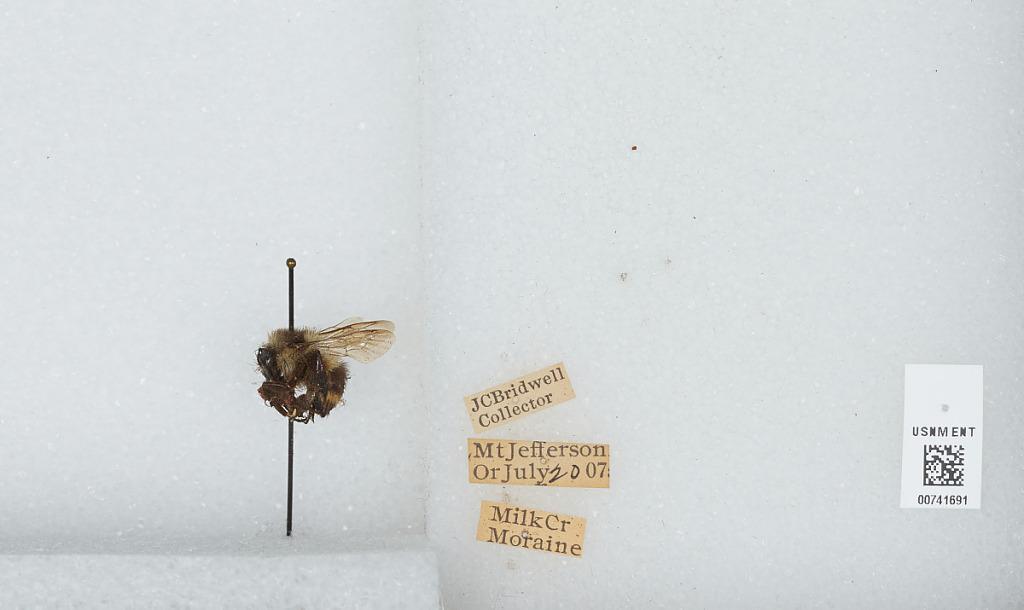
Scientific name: Bombus (Pyrobombus) bifarius Cresson
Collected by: J. Bridwell
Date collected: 1907-7-20
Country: United States
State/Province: Oregon
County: Linn
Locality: Milk Creek Glacier at Mount Jefferson
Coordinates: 44.6742, -121.802